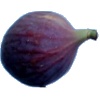
Label: Fig 1